History of the United States Marine Corps

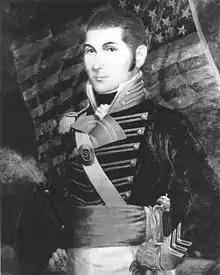
Lieutenant Presley O'Bannon earned the Mameluke sword at the Battle of Derna.

Also on the same day [25 June], Robert Mullan (whose mother was the proprietor of Tun Tavern and most likely used it as his recruiting rendezvous) received his commission as captain. Capt. Mullan played an important aid in recruitment of enlistees for Marines aboard the Continental navy fleets, he became by legend, the "first" 'Marine Recruiter'. Captain Mullan's roster lists two black men, Issac and Orange, another historical recording of one of the first black American Marines.